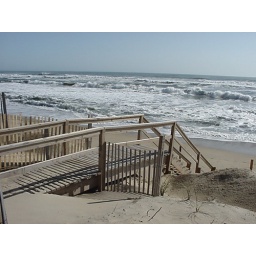
I was very nice to be able to walk down to the beach without getting sand in your shoes.